Indonesian National Armed Forces Day

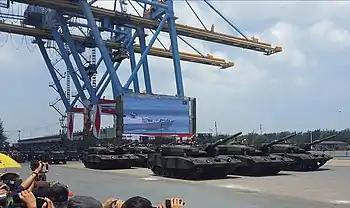
Indonesian Army Leopard tanks on parade during the Indonesian National Armed Forces Day ceremony 2017

The Indonesian National Armed Forces Day ("Hari Tentara Nasional Indonesia", formerly "Hari Angkatan Perang RI/Angkatan Bersenjata RI") abbreviated HUT TNI is a national day of Indonesia that is celebrated on 5 October, the day of foundation of the Tentara Keamanan Rakyat (People's Security Armed Forces), the predecessor of the TNI, in 1945, itself a replacement for the Badan Keamanan Rakyat (People's Security Bureau) established on 29 August the same year. Military parades, fun games, concerts and other events are held nationwide in major cities and provincial capitals in honor of the INAF's serving men and women and military veterans.